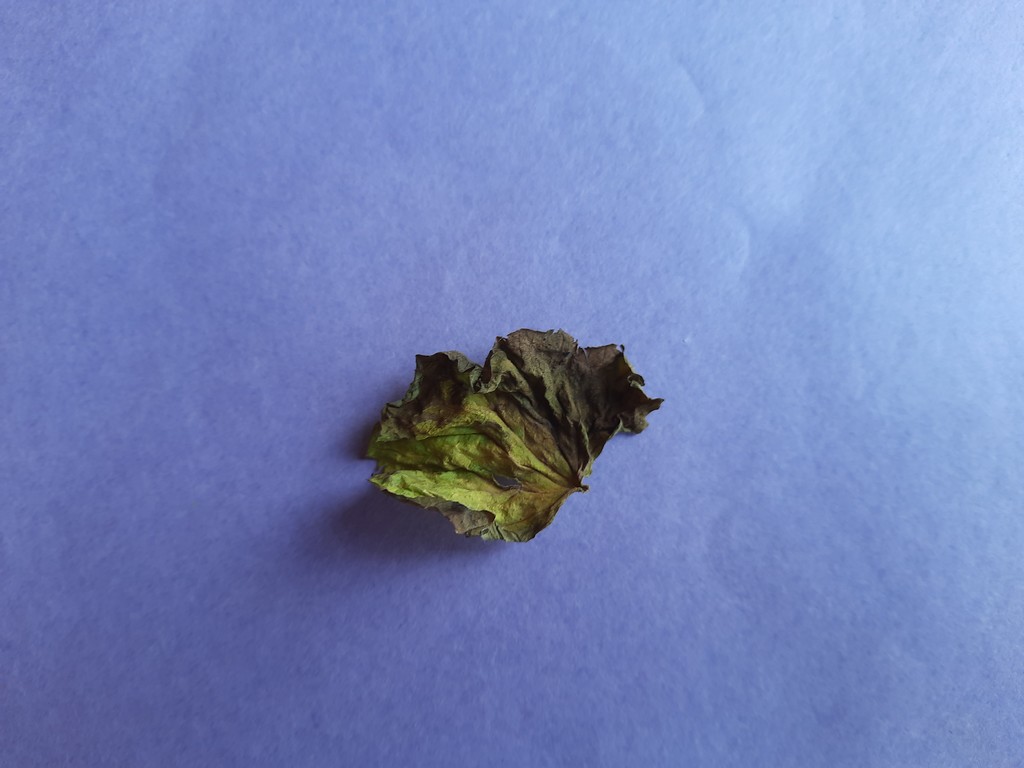
Label: Dried